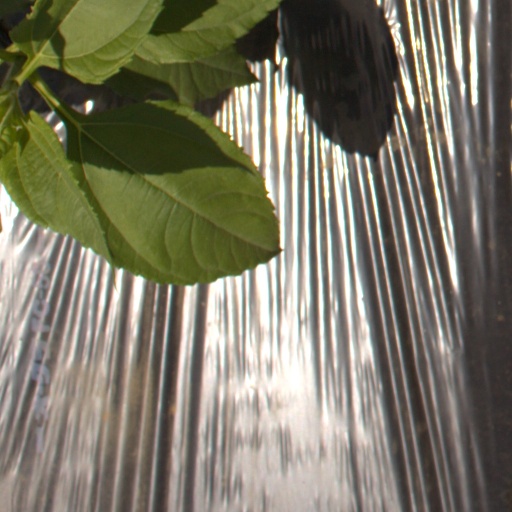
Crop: Jerusalem artichoke